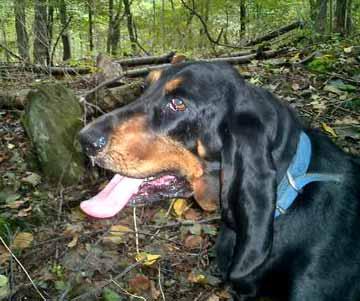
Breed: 225-n000062-black_and_tan_coonhound